William Wilks

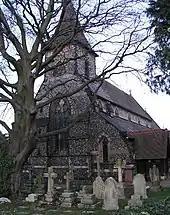
St John’s Church in Shirley, Croydon, where William Wilks was the incumbent from 1879

Wilks attained some fame as a horticulturalist and was awarded the Victoria Medal of Honour by the Royal Horticultural Society for his work. He also served as one of the most distinguished Secretaries of the Royal Horticultural Society, and the ornate wrought-iron gates at the Society's garden at Wisley commemorate him and his flower.